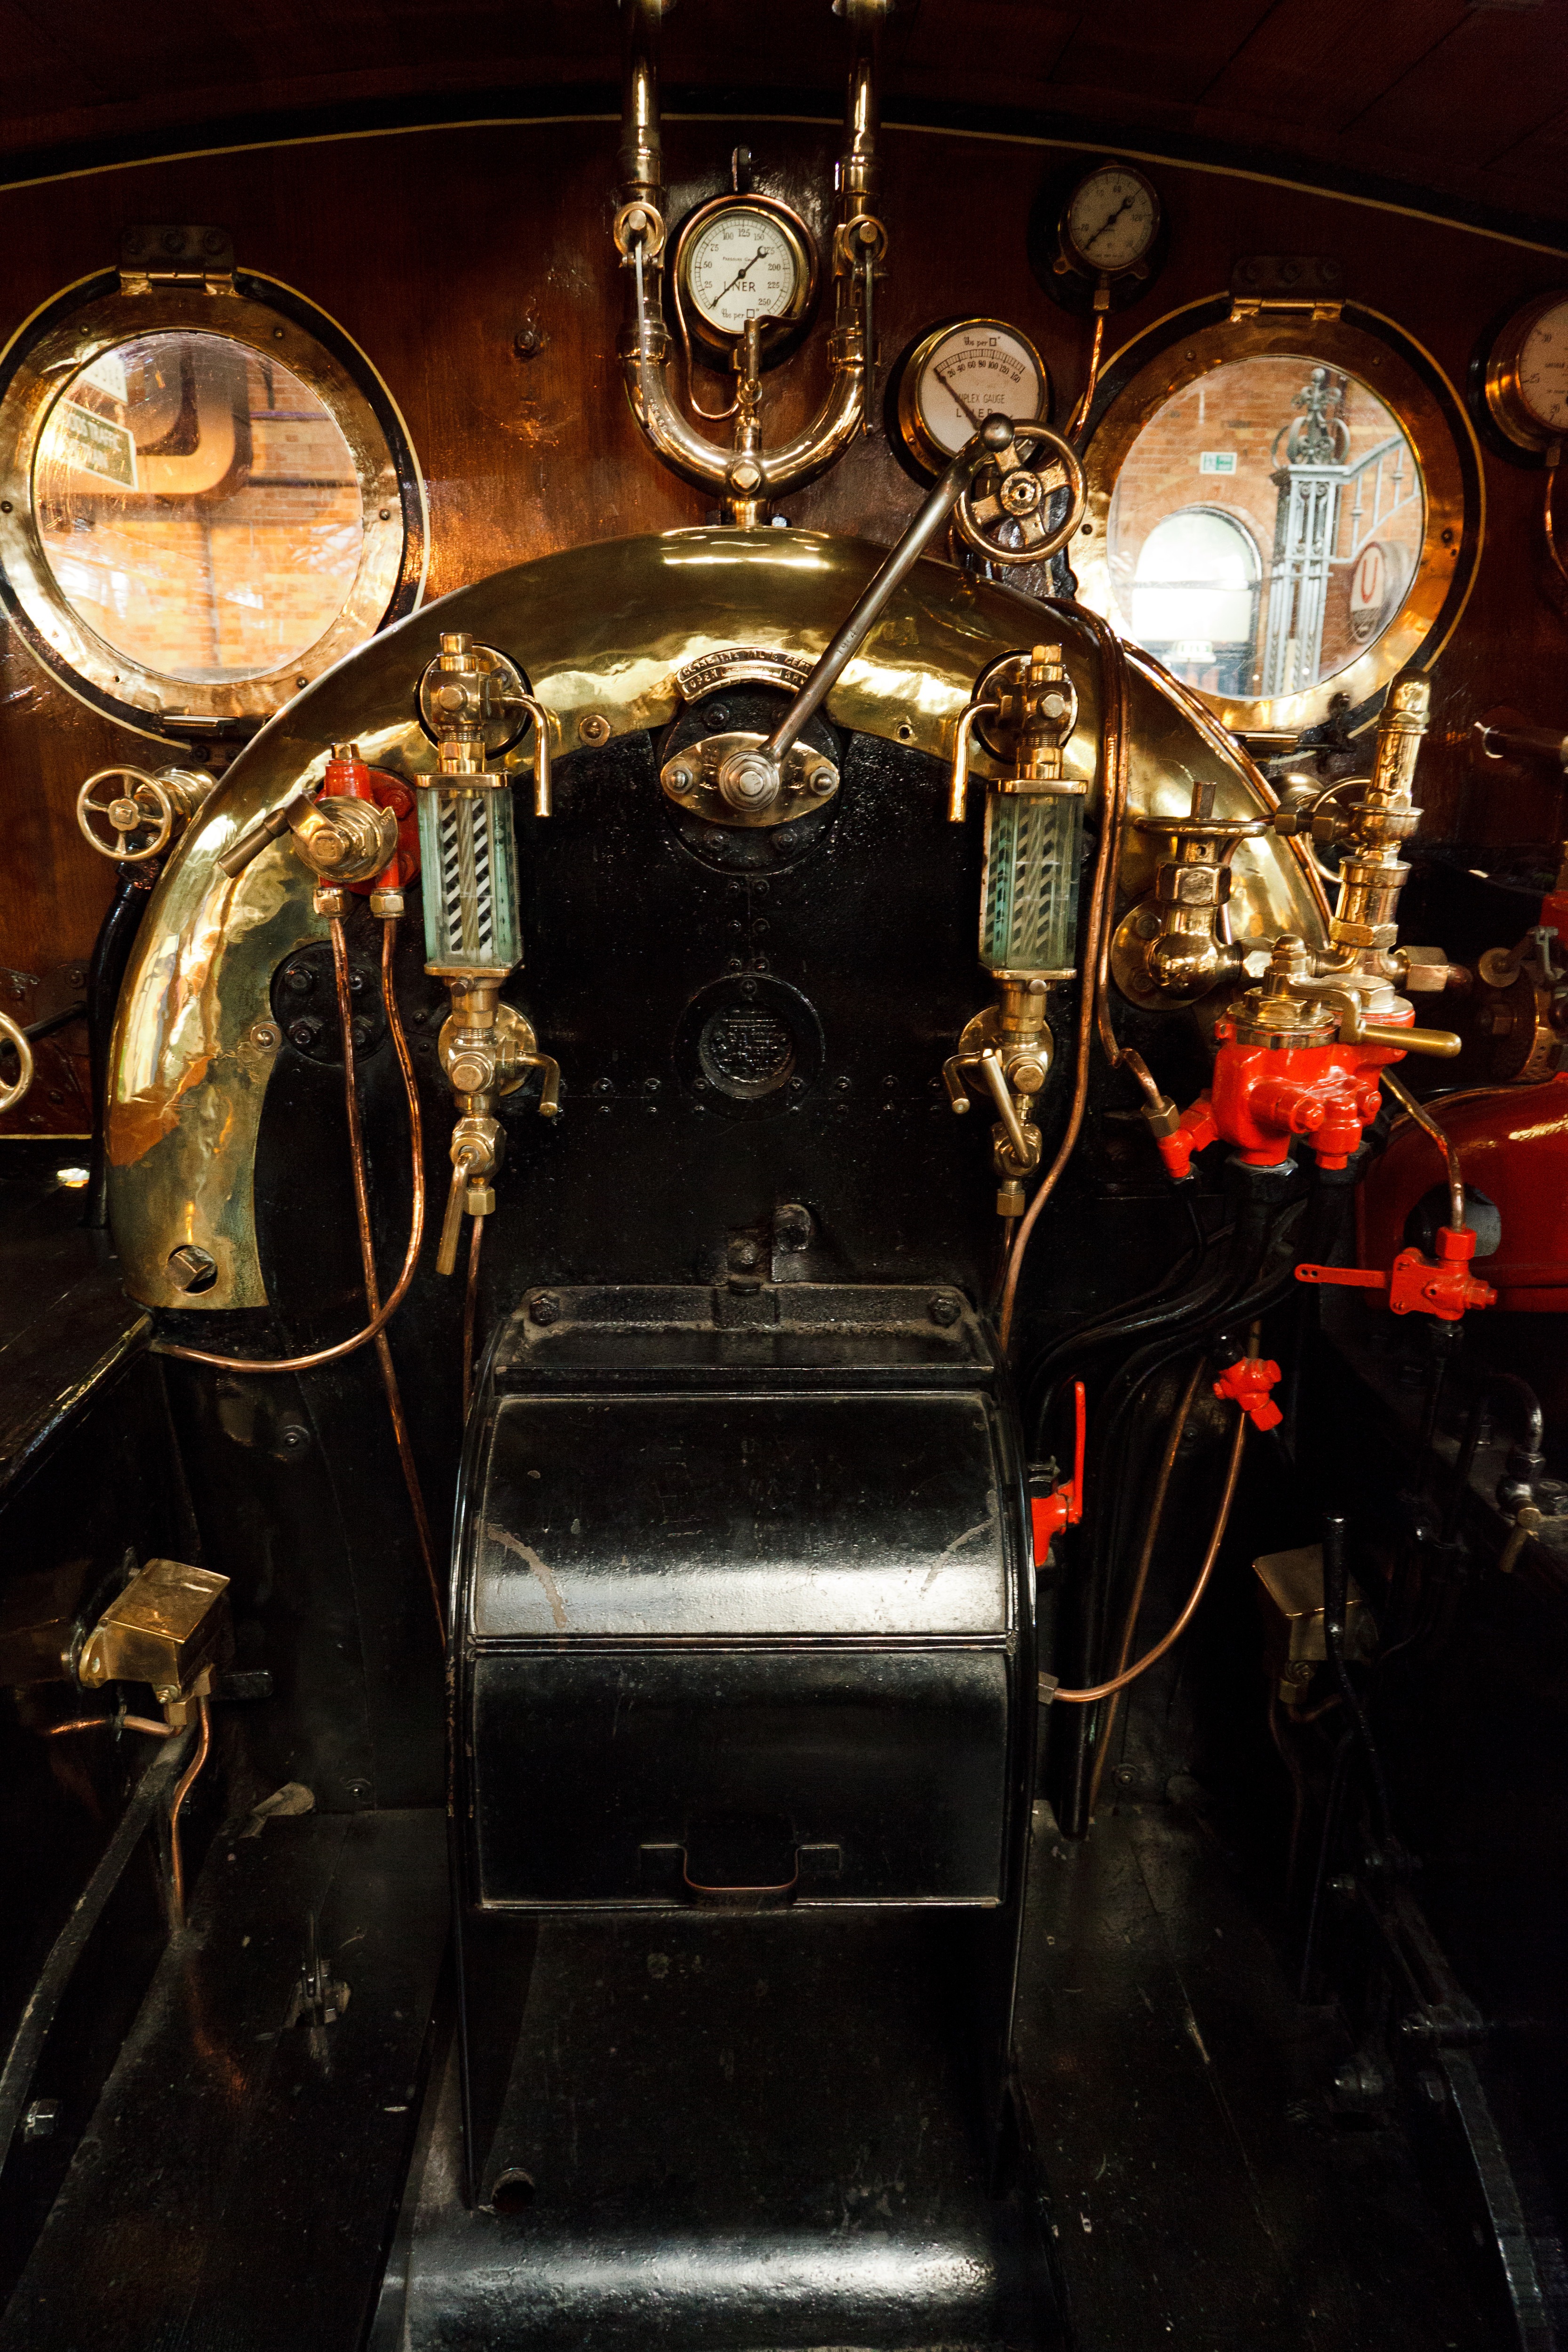
railway, railroad, vintage, antique, retro, steam, interior, old, rail, train, travel, transportation, transport, vehicle, metal, black, locomotive, engine, steam engine, drums, automotive engine part